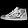
Label: Sneaker